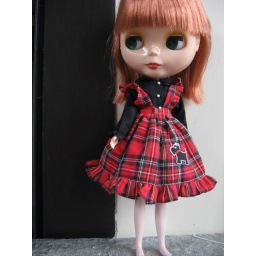
PIccadilly in her new red dress